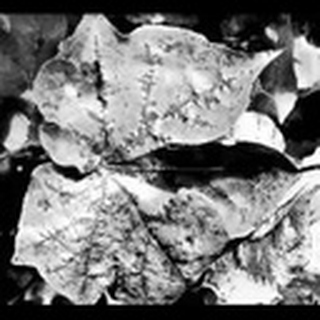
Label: cotton_bacterial_blight